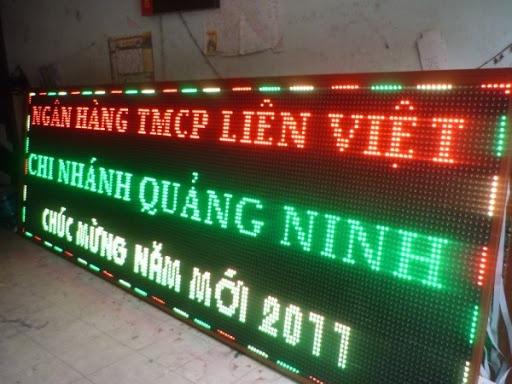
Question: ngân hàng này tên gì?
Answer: ngân hàng này tên ngân hàng tmcp liên việt